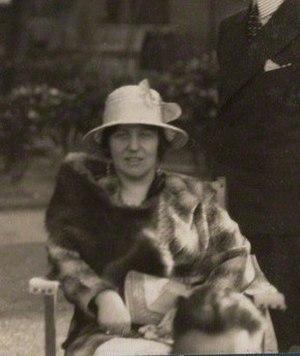
Helen Hope Mirrlees est une poétesse, romancière et traductrice britannique. Elle est connue principalement pour son roman Lud-en-Brume, un roman de fantasy, et pour son poème moderniste Paris : A Poem.